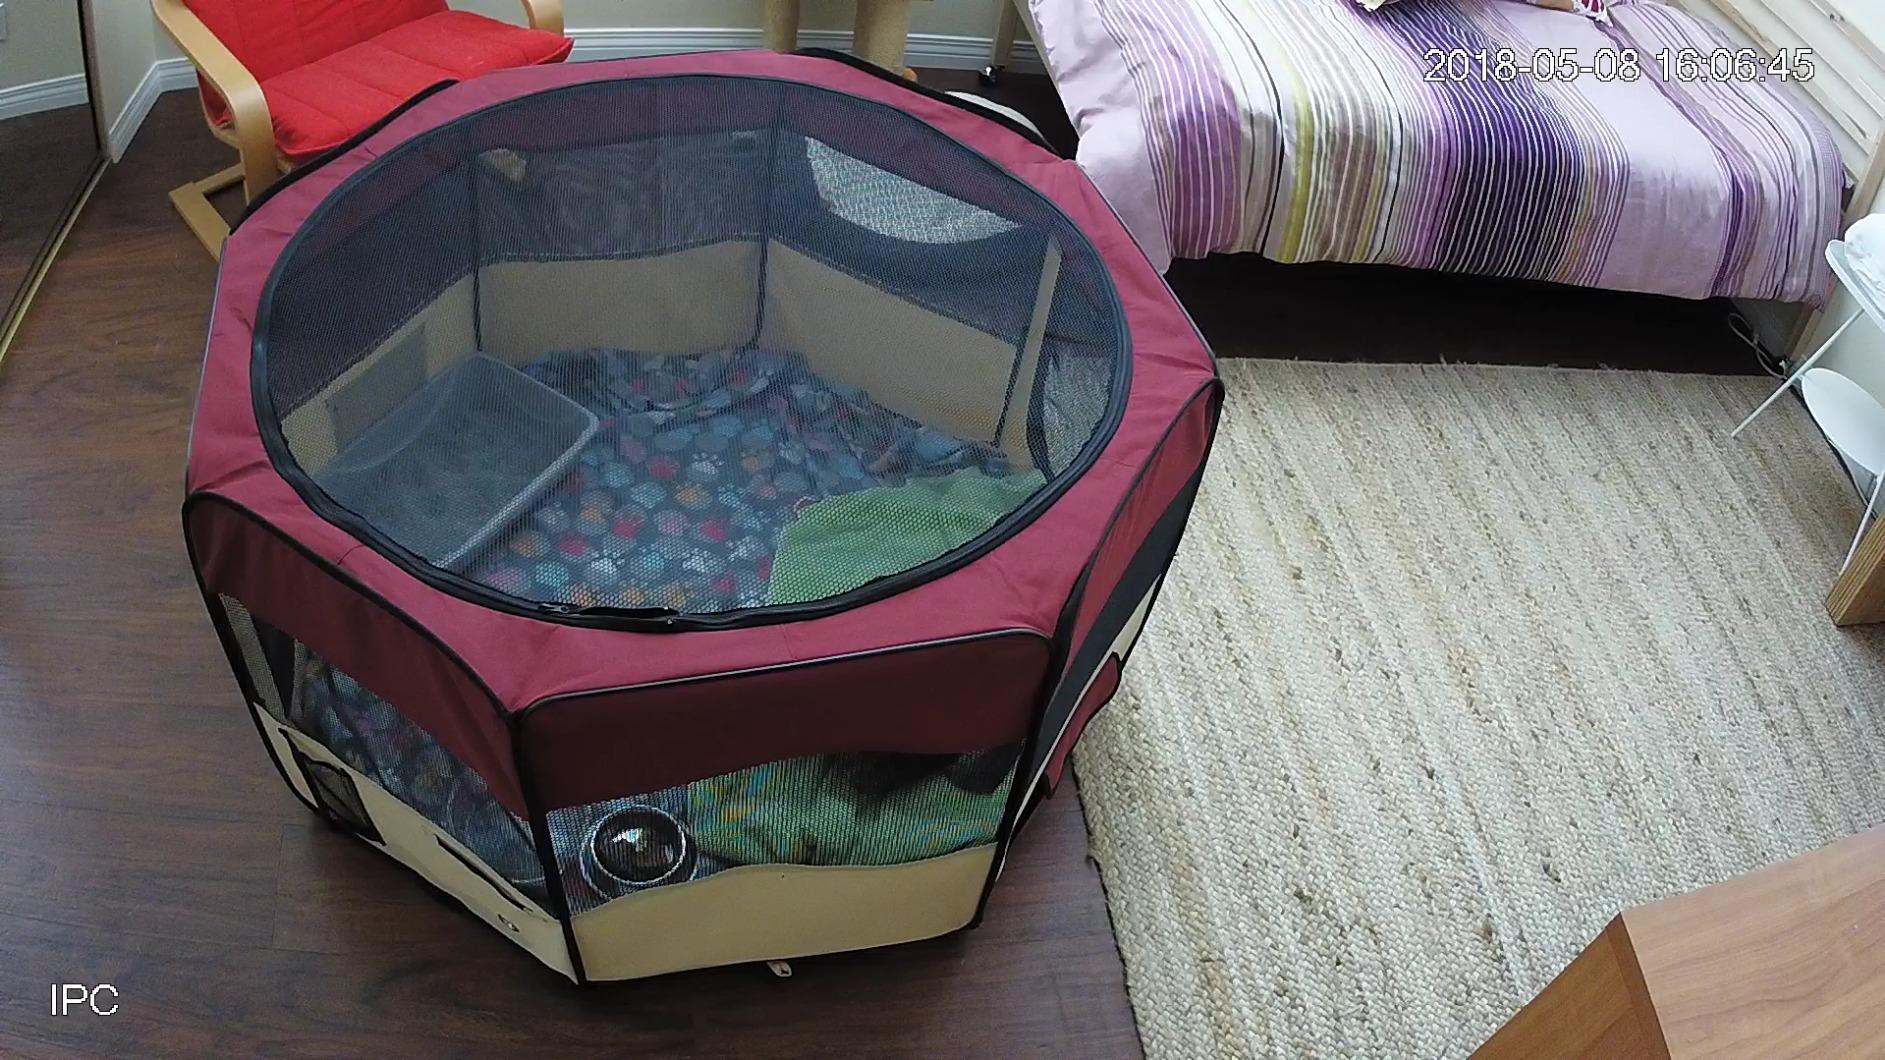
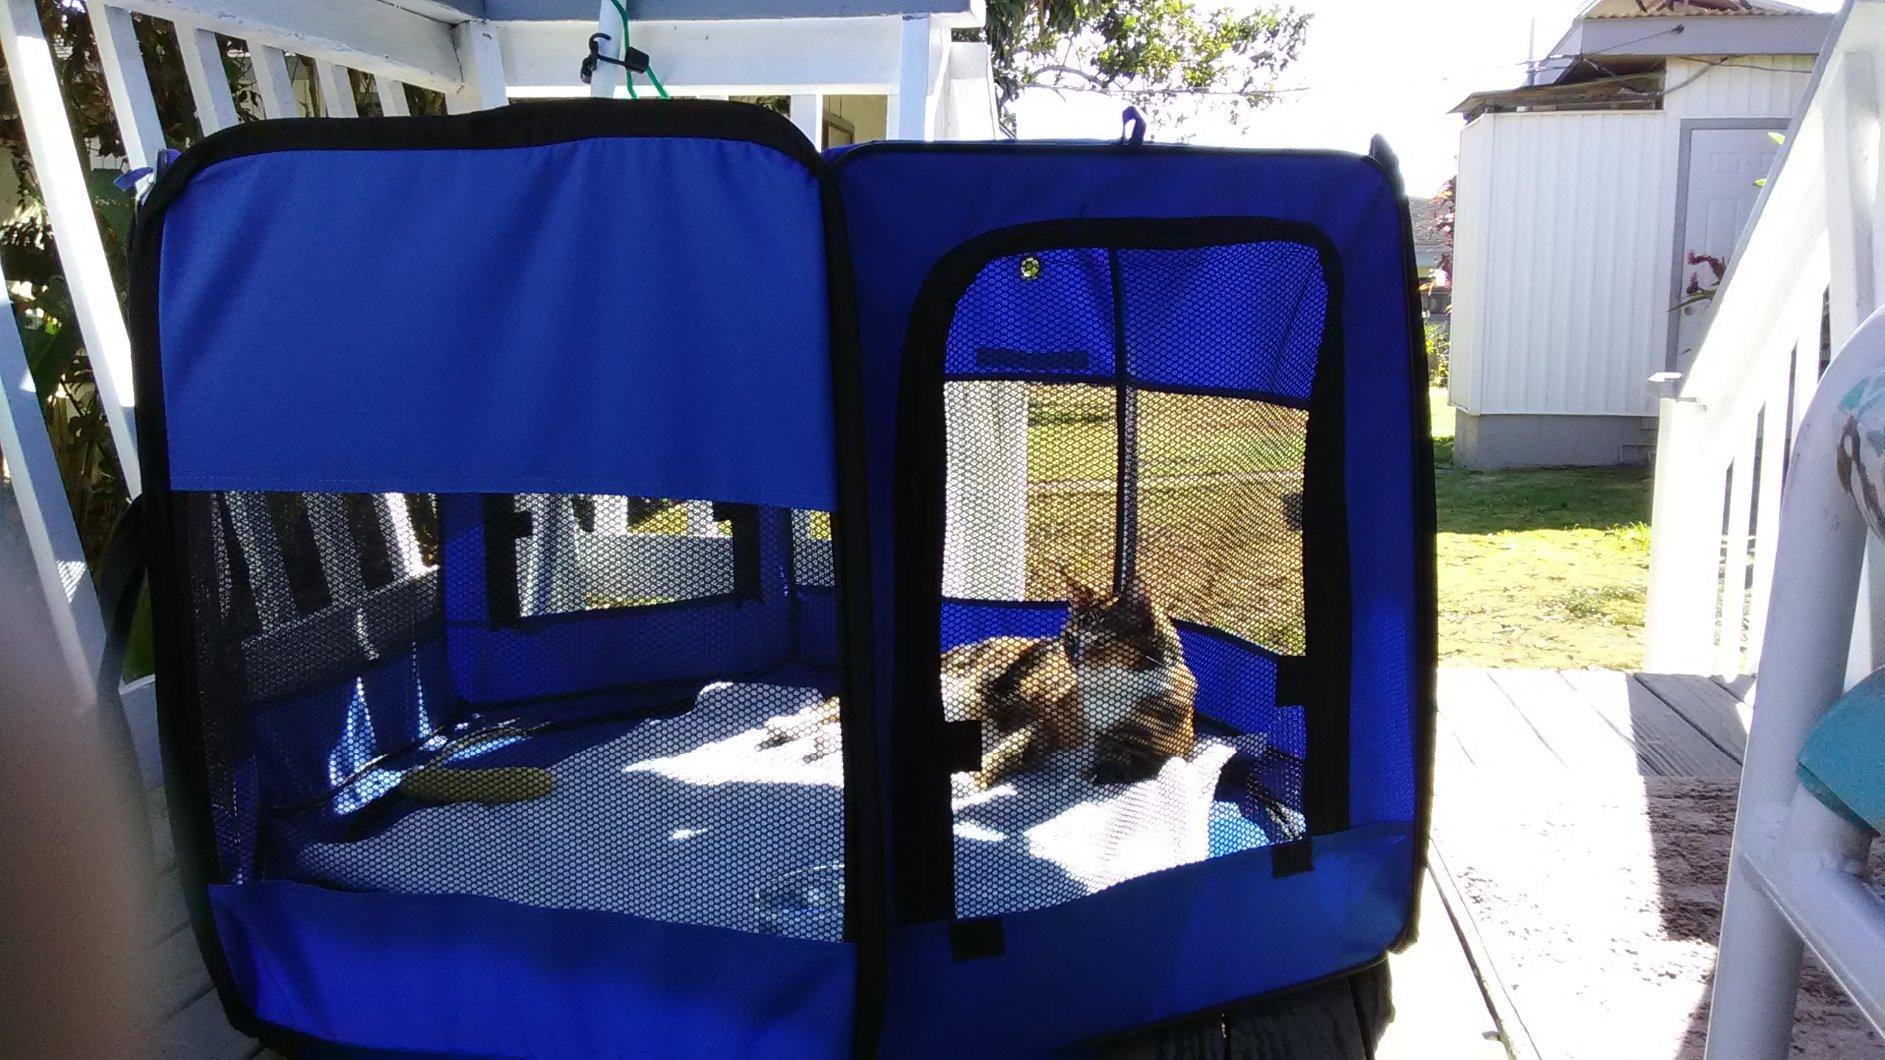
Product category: items_kennel
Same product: no